Mayoralty of Sergey Sobyanin

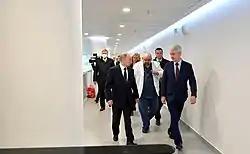
Denis Protsenko (middle), the medical director of the Kommunarka hospital visited by President Putin and Mayor Sobyanin, was tested positive for the coronavirus.

The first discontent with Sobyanin as Mayor of Moscow was related to the election procedure, in which critics saw "appointment from above": the elections were held by secret voting of deputies of the Moscow city Duma for the candidates proposed by the President of Russia. In the future, due to the authoritarian approach to urban management, providing for a minimum dialogue with Muscovites, and the accelerated implementation of projects, many initiatives of the city hall were perceived by the latter with skepticism, despite the introduction of modern technologies and the involvement of authoritative urbanists as consultants. However, after the return of direct elections of the Mayor, in 2013 Sobyanin announced his resignation, with the aim of a snap direct election (initially the election was to be held in 2015).